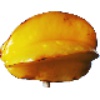
Label: Carambula 1